Jeb Bush

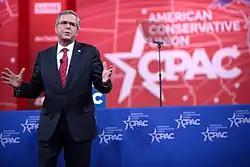
Bush speaking at CPAC in Washington D.C., 2015

According to political scientist Susan MacManus from the University of South Florida, "In Florida, [Bush is] still perceived as conservative, especially on fiscal issues and even on social issues."